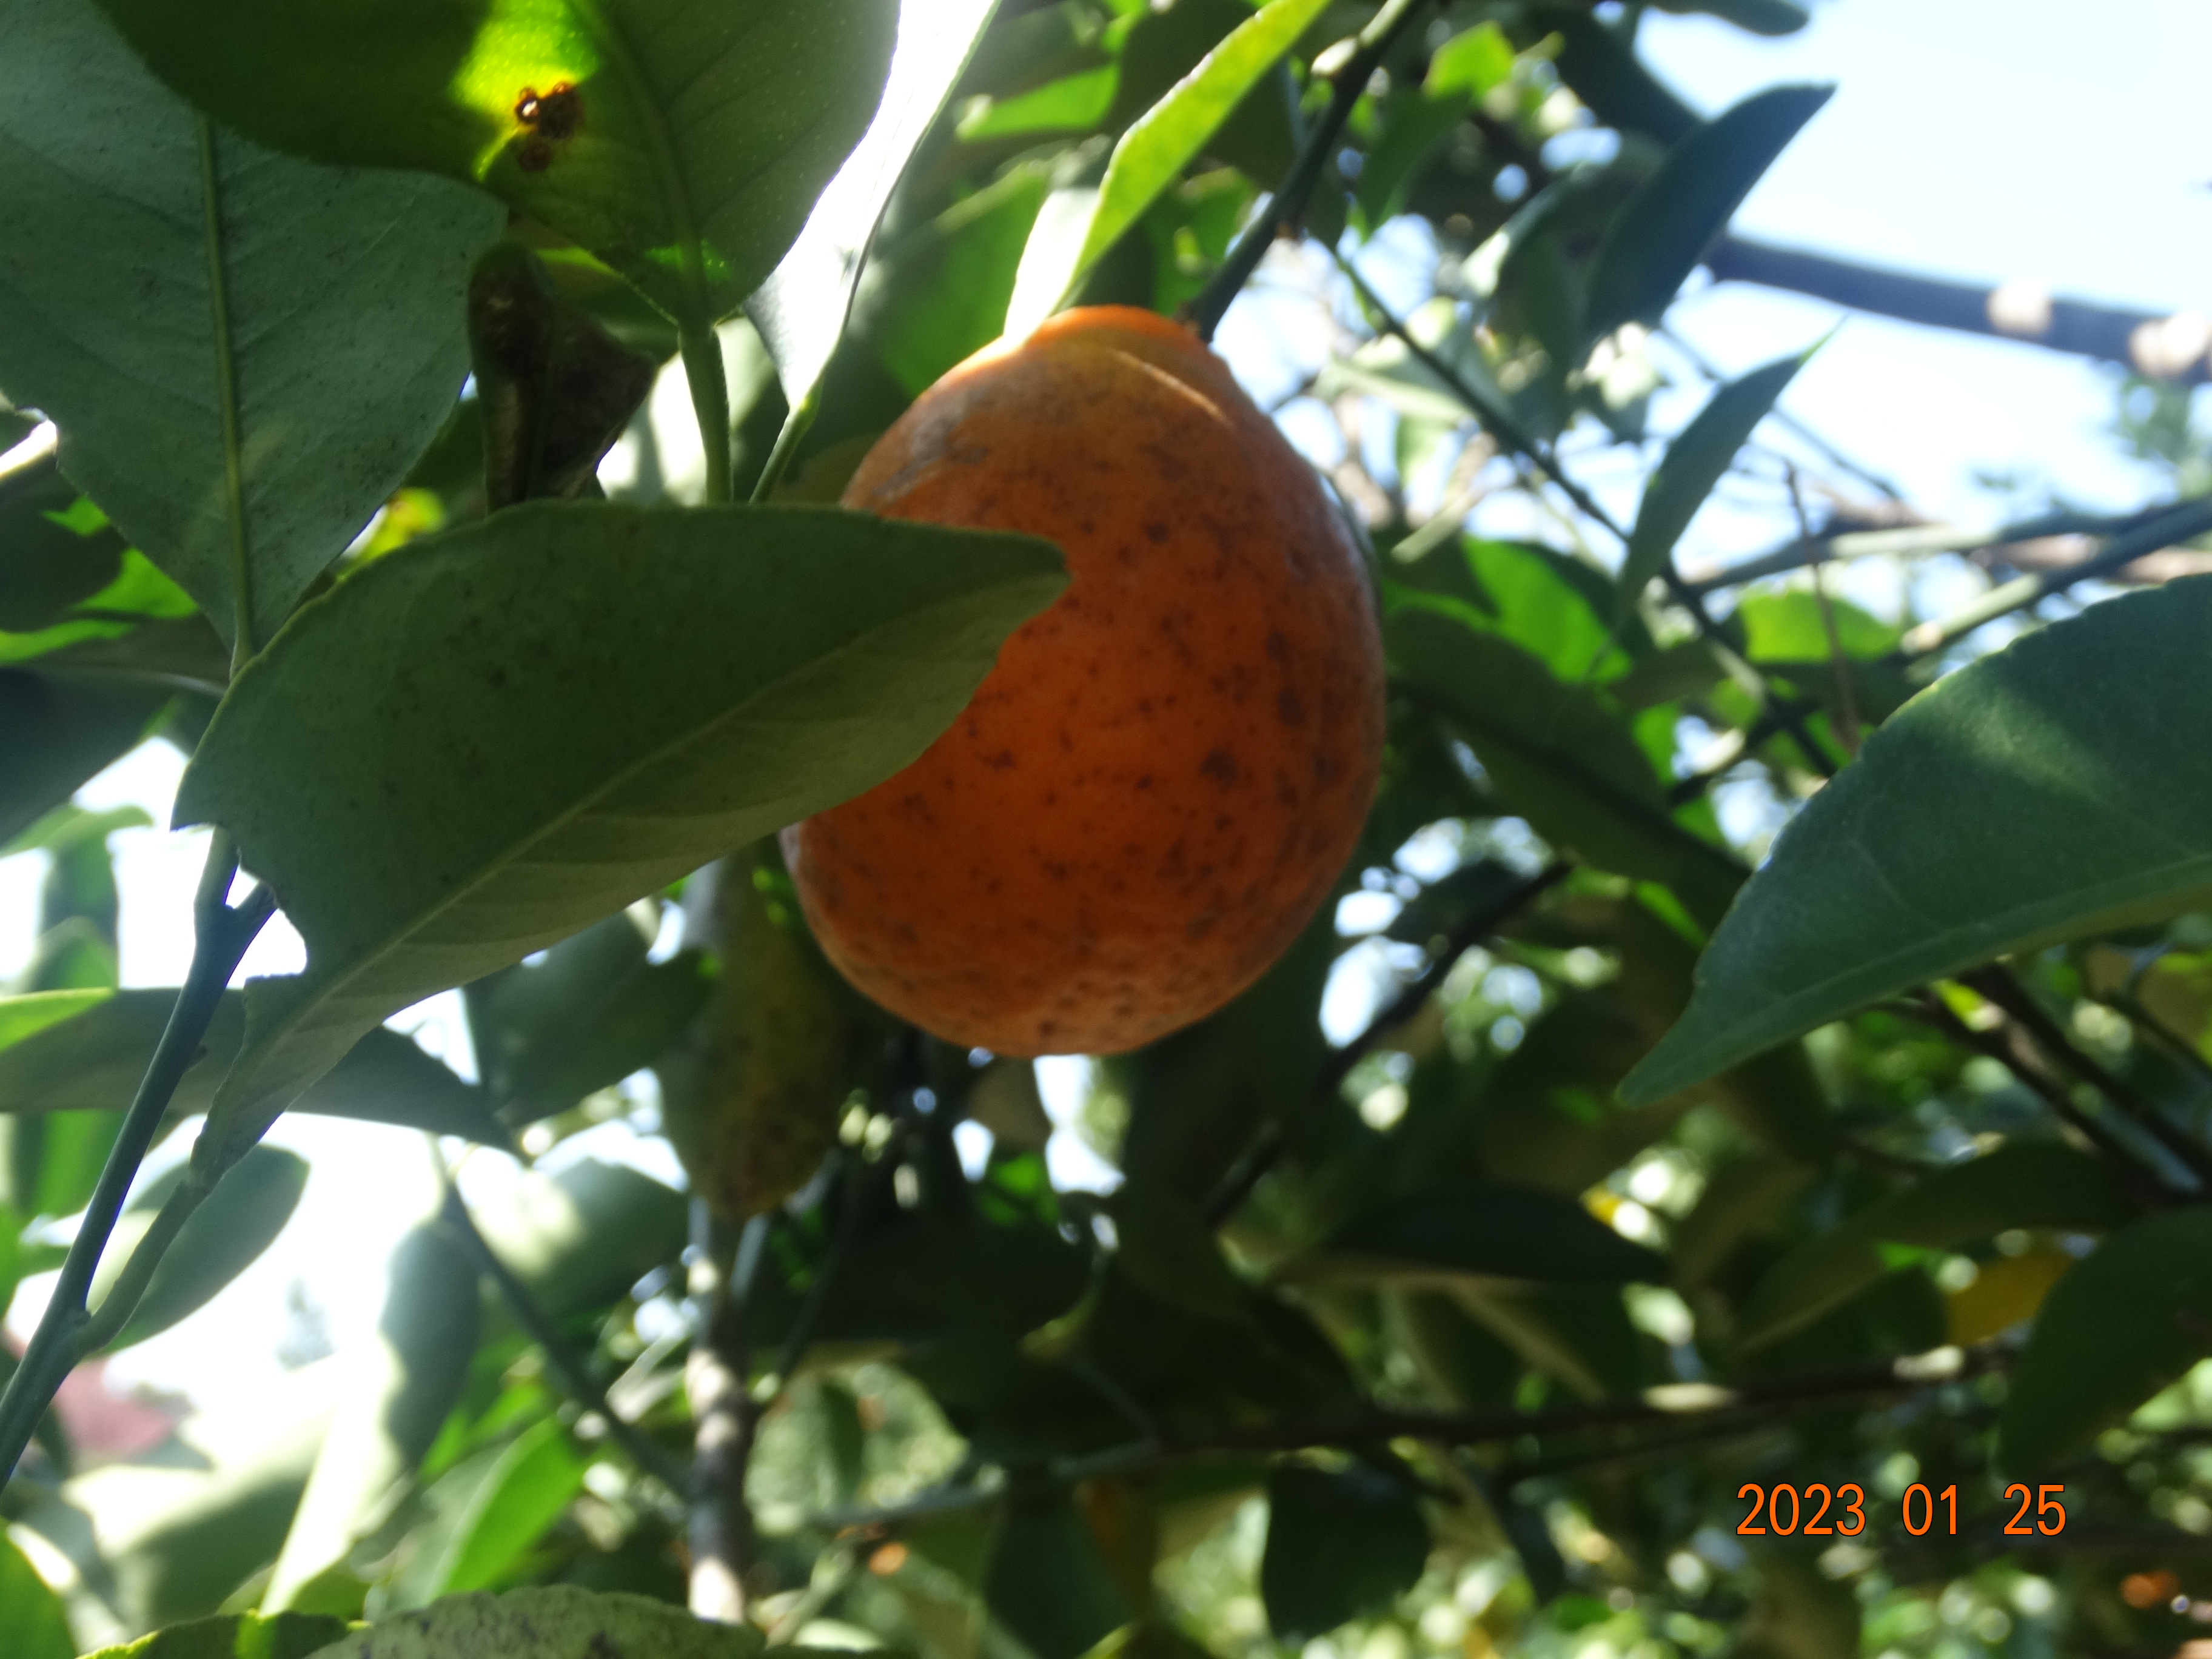
Citrus fruit variety: ponkan